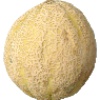
Label: Cantaloupe 2